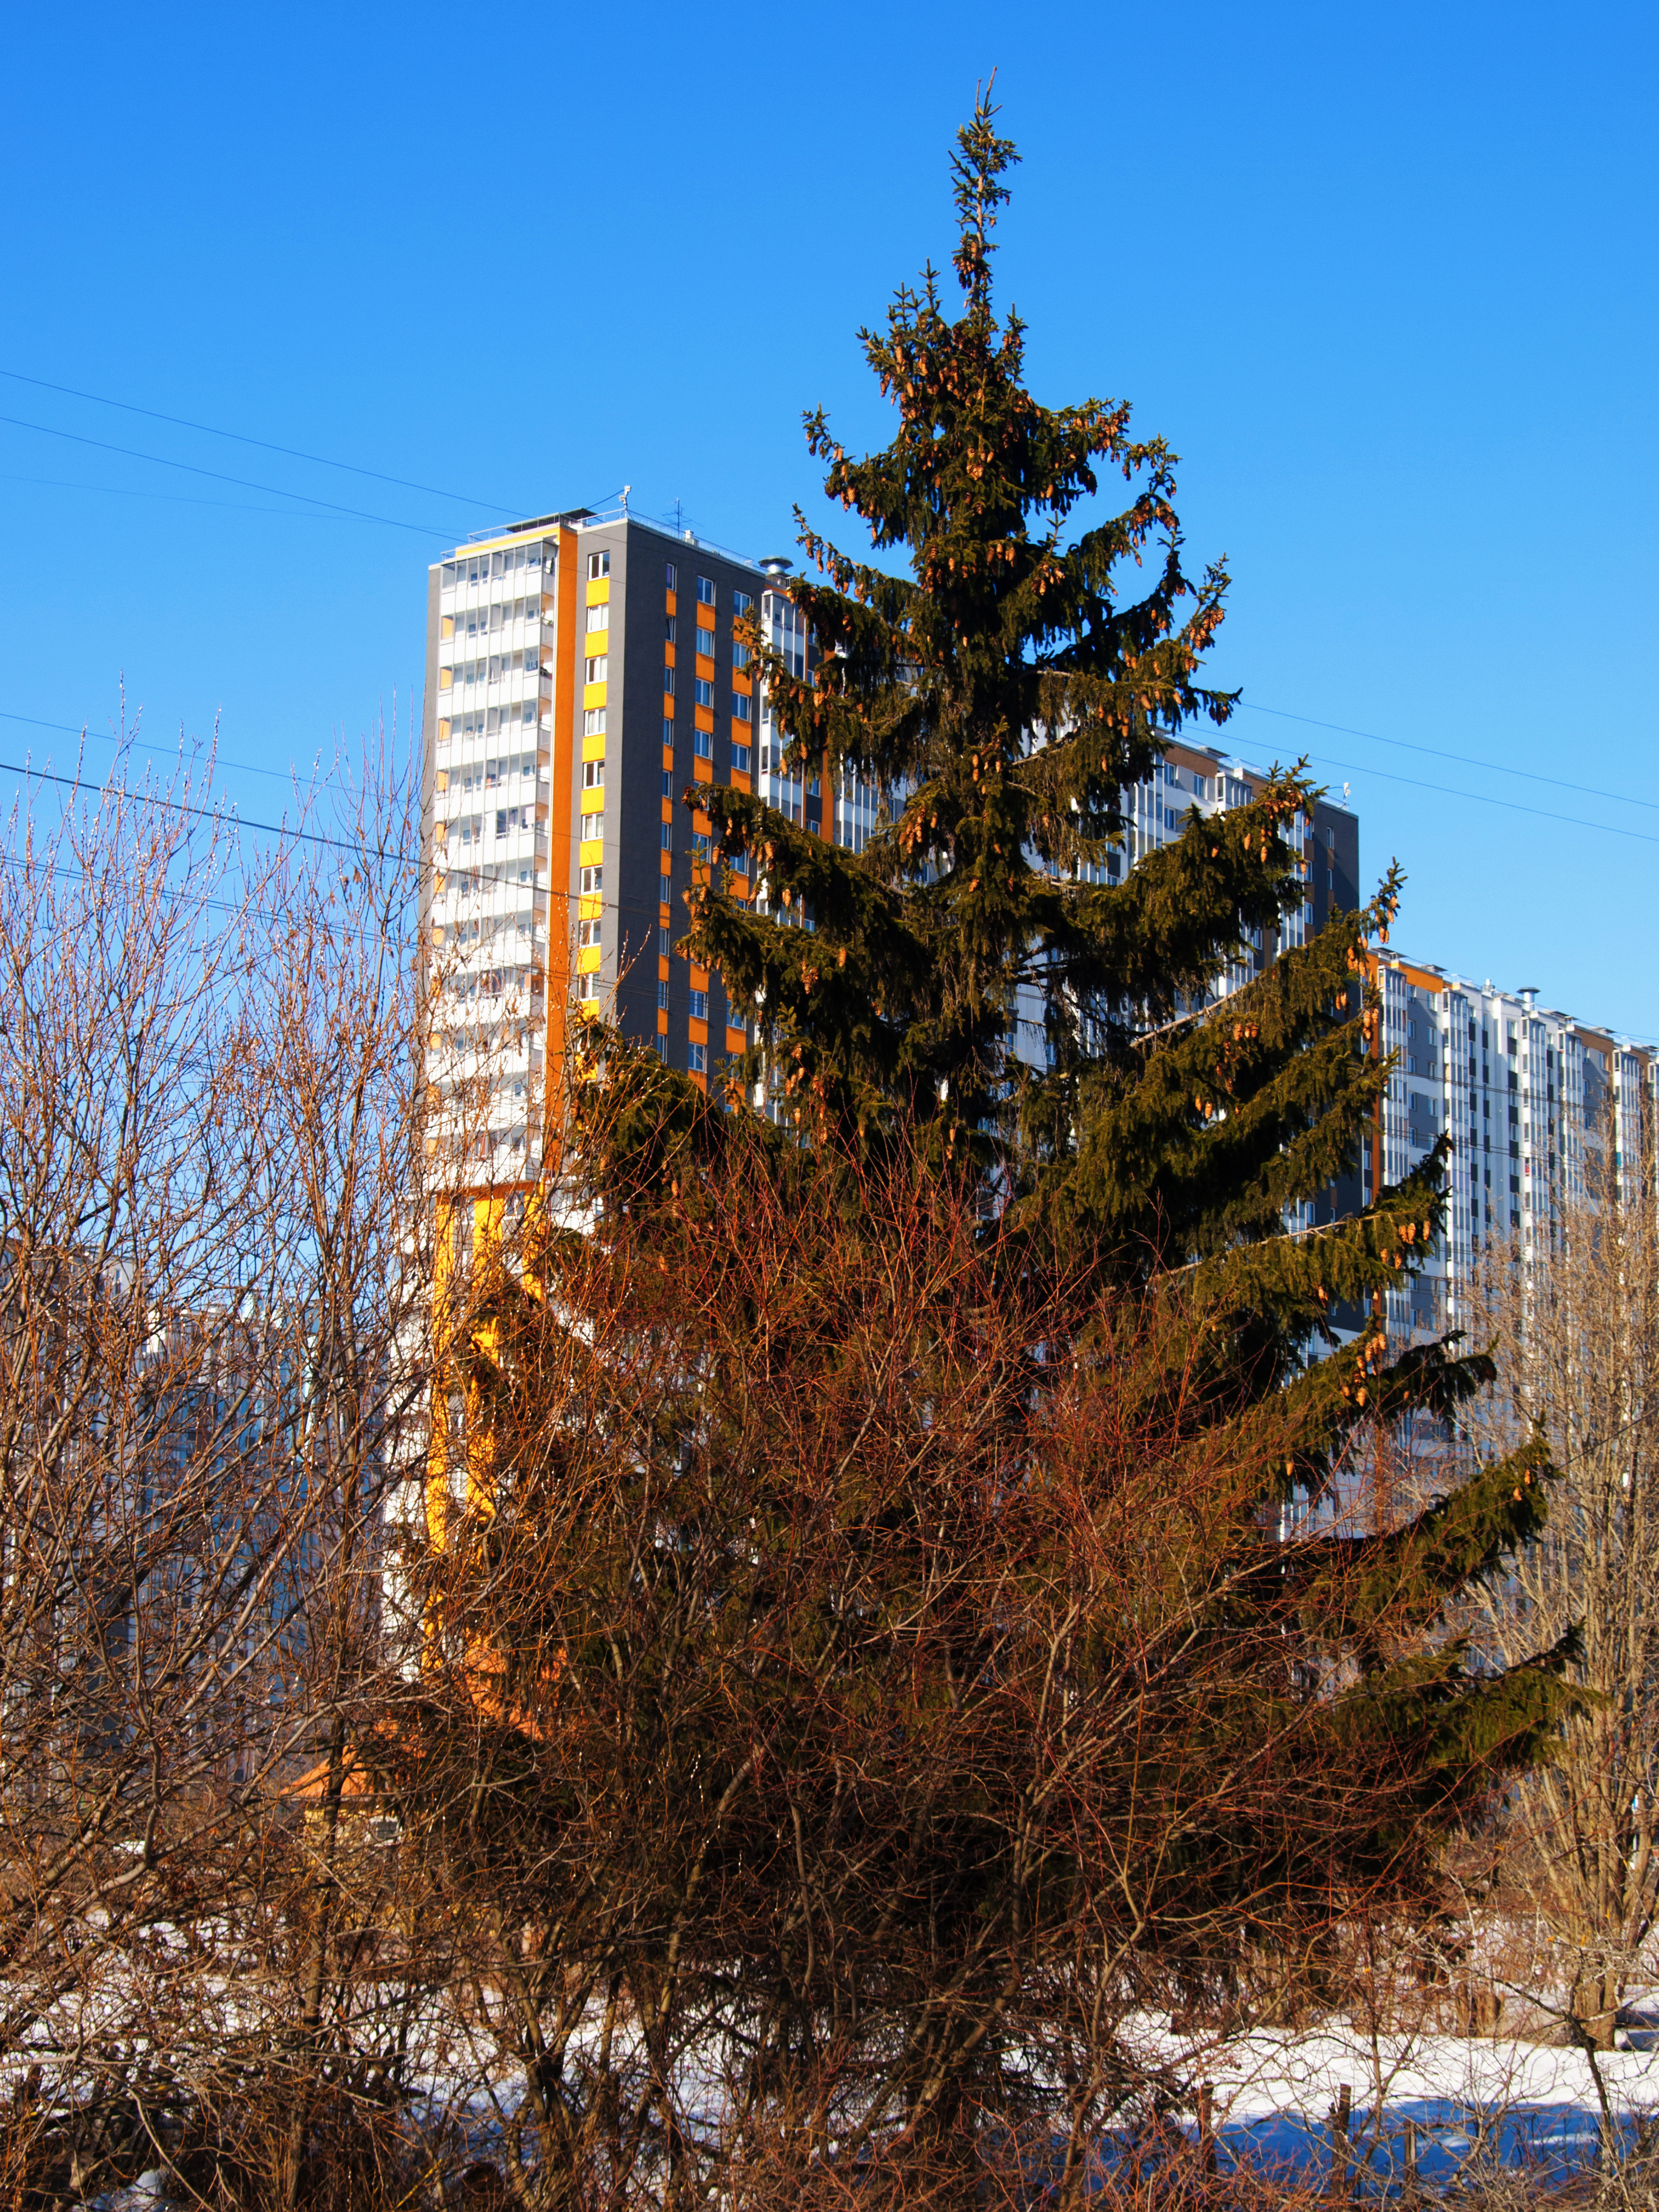
images, sky, plant, building, larch, window, natural landscape, tree, twig, tower block, evergreen, residential area, deciduous, condominium, city, trunk, urban design, landscape, Tints and shades, metropolitan area, urban area, house, human settlement, roof, mixed use, freezing, conifer, apartment, temperate broadleaf and mixed forest, facade, suburb, winter, shrub, forest, autumn, plant stem, pine family, pine, tropical and subtropical coniferous forests, fir, Northern hardwood forest, downtown, Yellow fir, skyline